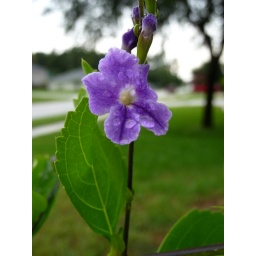
This tree came from a wonderful lady in Houston, in a plastic bag, in my luggage!